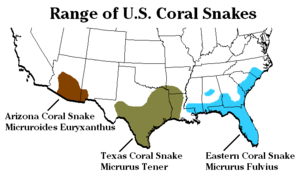
Micrurus fulvius ou serpent arlequin est une espèce de serpents de la famille des Elapidae.